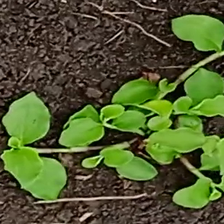
Weed species: Kena_(Commplina_benghalensio)